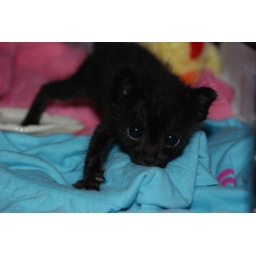
One foot in the water dish, face plant into the blanket... motor skills not yet engaged after a nap.